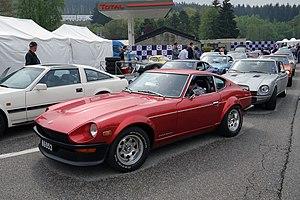
Spa Classic 2019 - 50 ans série Z Datsun
Organisé par Peter Auto, Spa-Classic est l'un des plus importants rassemblements de voitures historiques de compétition, avec plus de 300 voitures de course réunies sur le Circuit de Spa-Francorchamps dans les Ardennes-Belges.